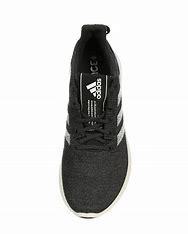
Brand: Adidas
Model: Sensebounce